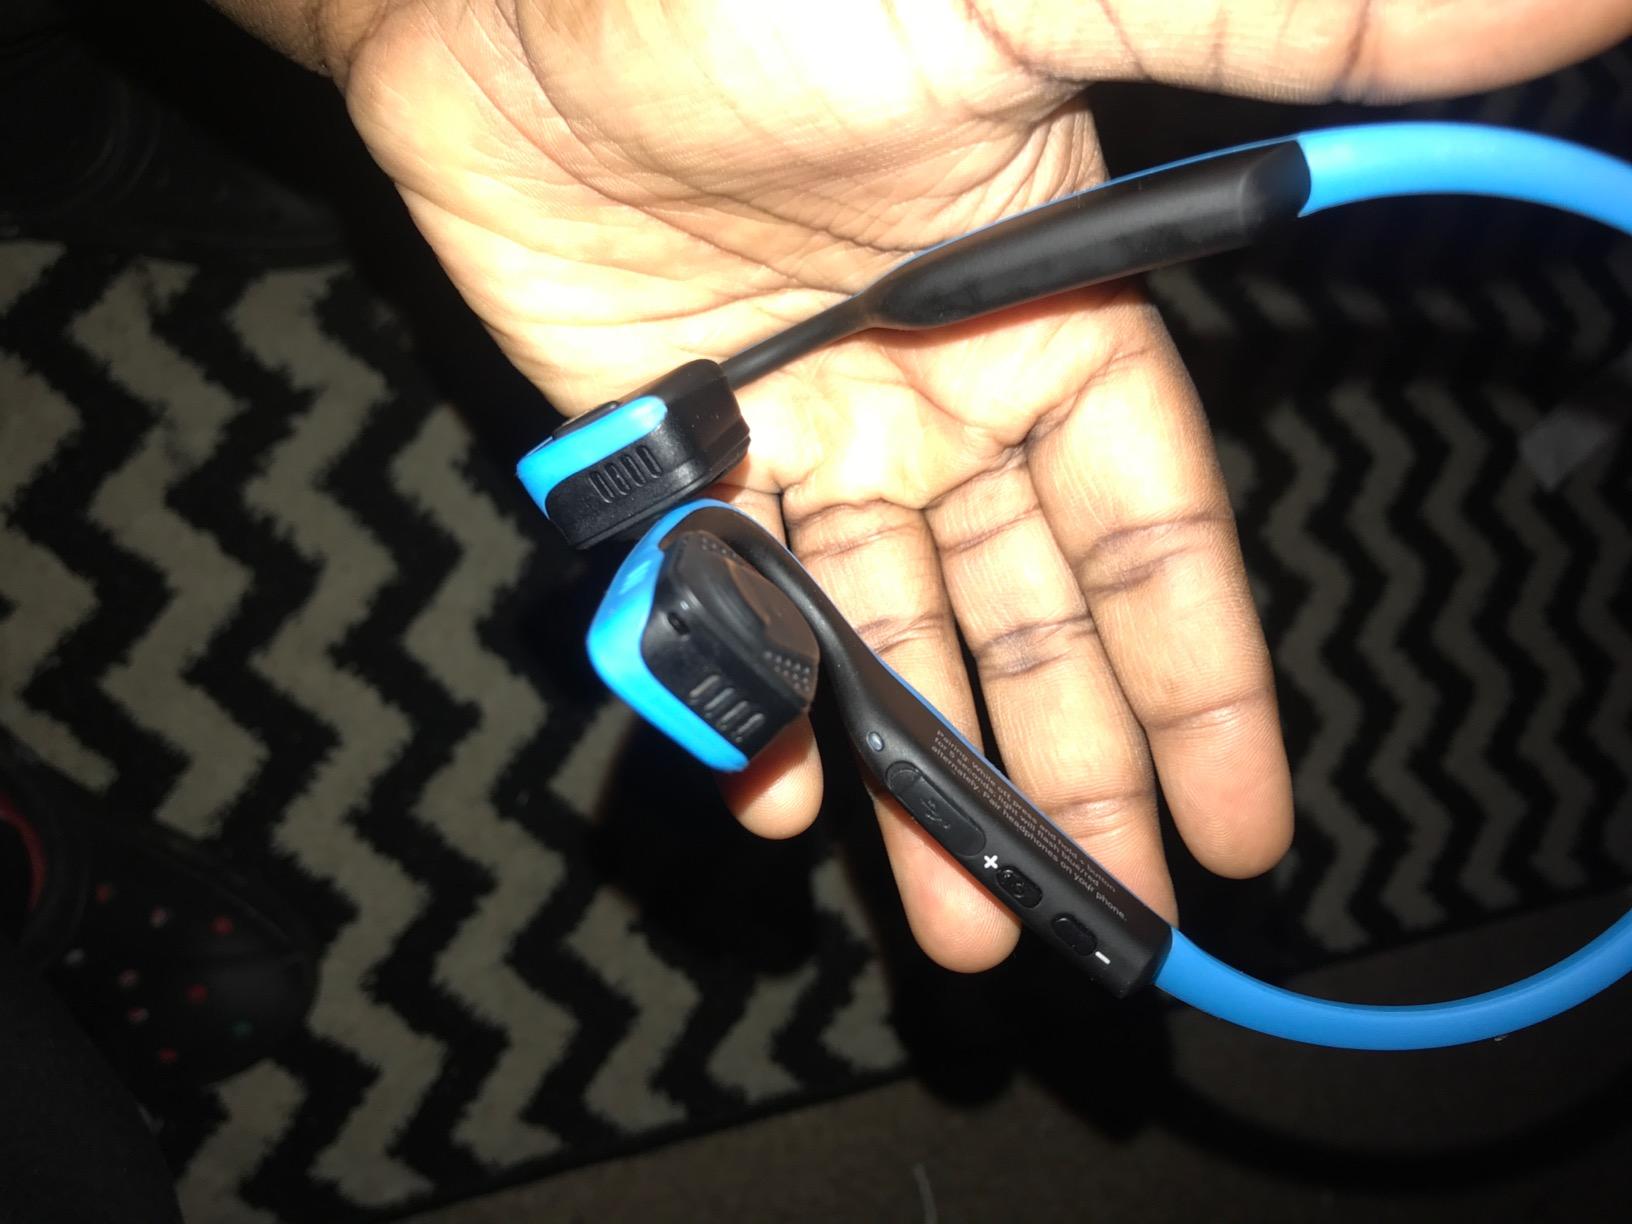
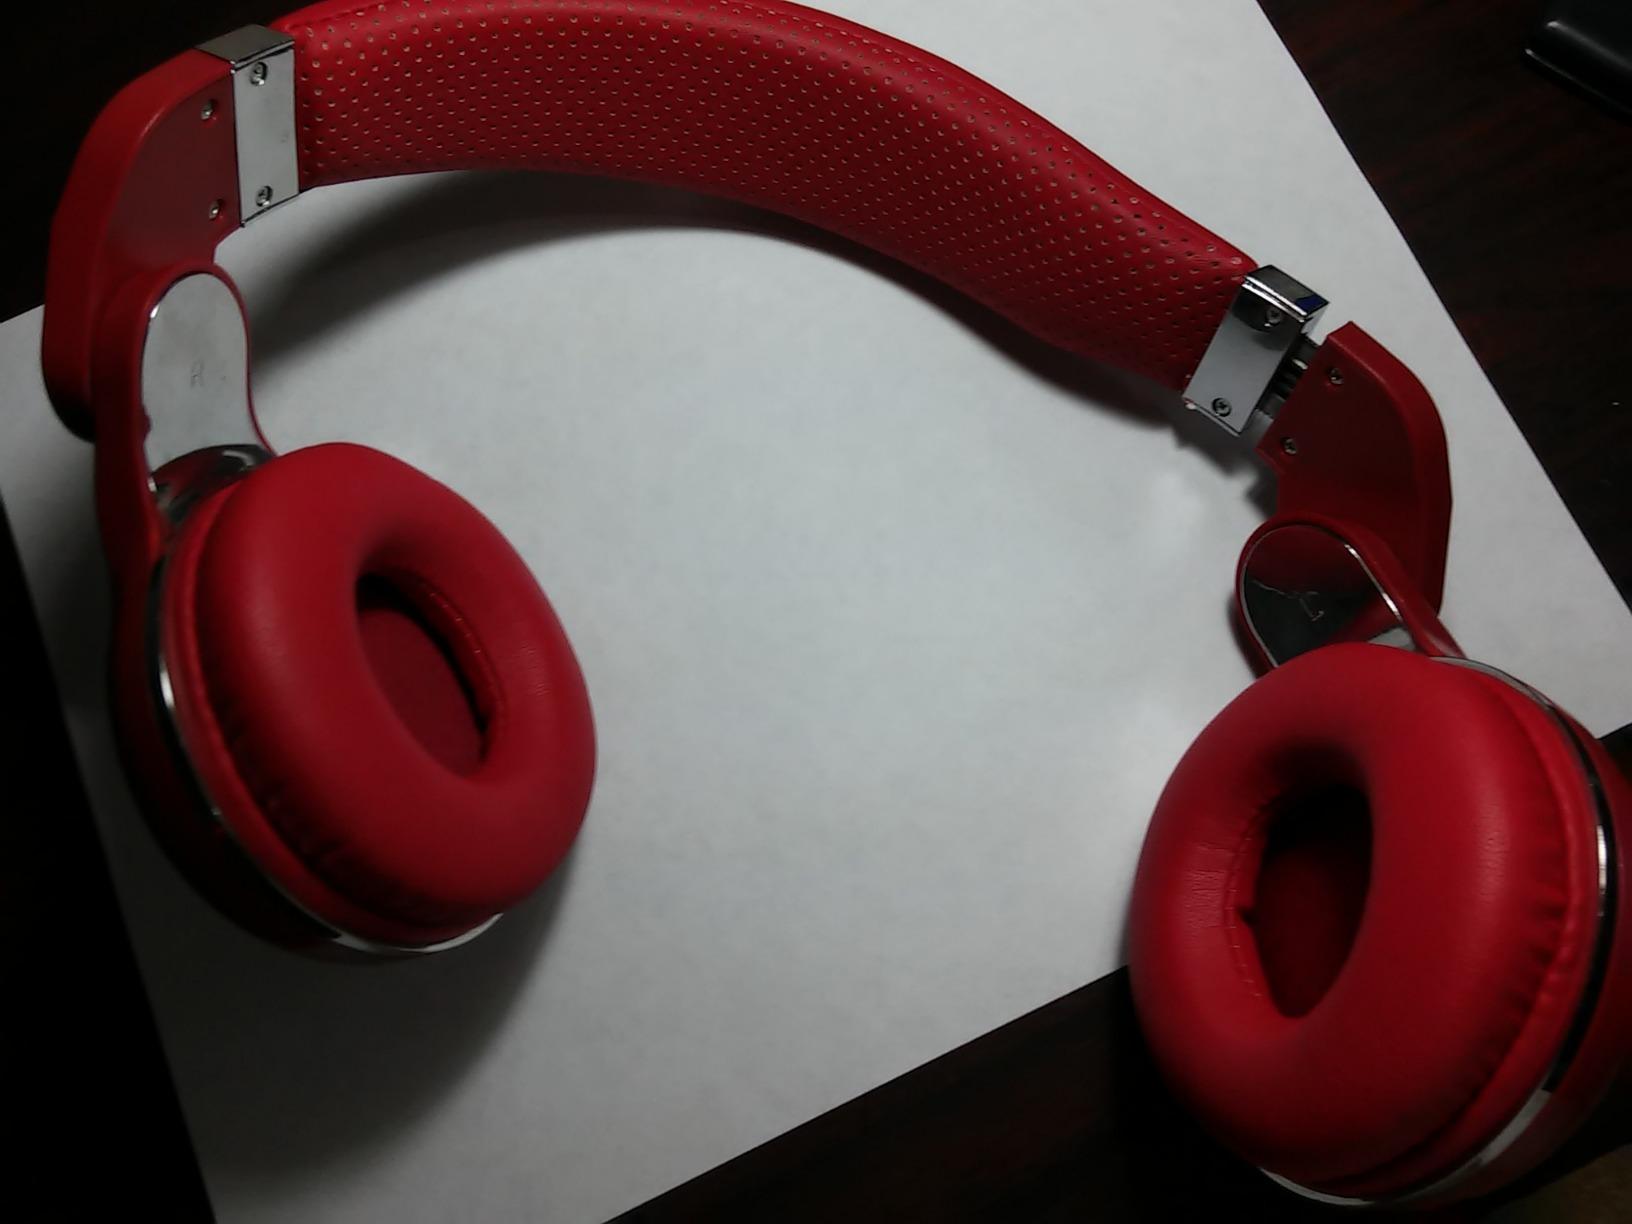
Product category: headphones
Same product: no